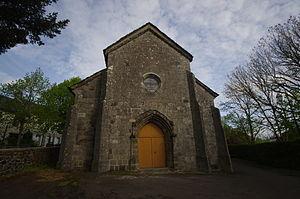
Église Saint-Barthélemy
L'église Saint-Barthélémy de Moussages est une église catholique située à Moussages, dans le département du Cantal, en France.